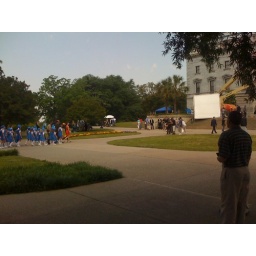
Biel is in the orange dress, Gyllenhaal is in the suit next to her, and Tracy Morgan is in the blue gym suit..